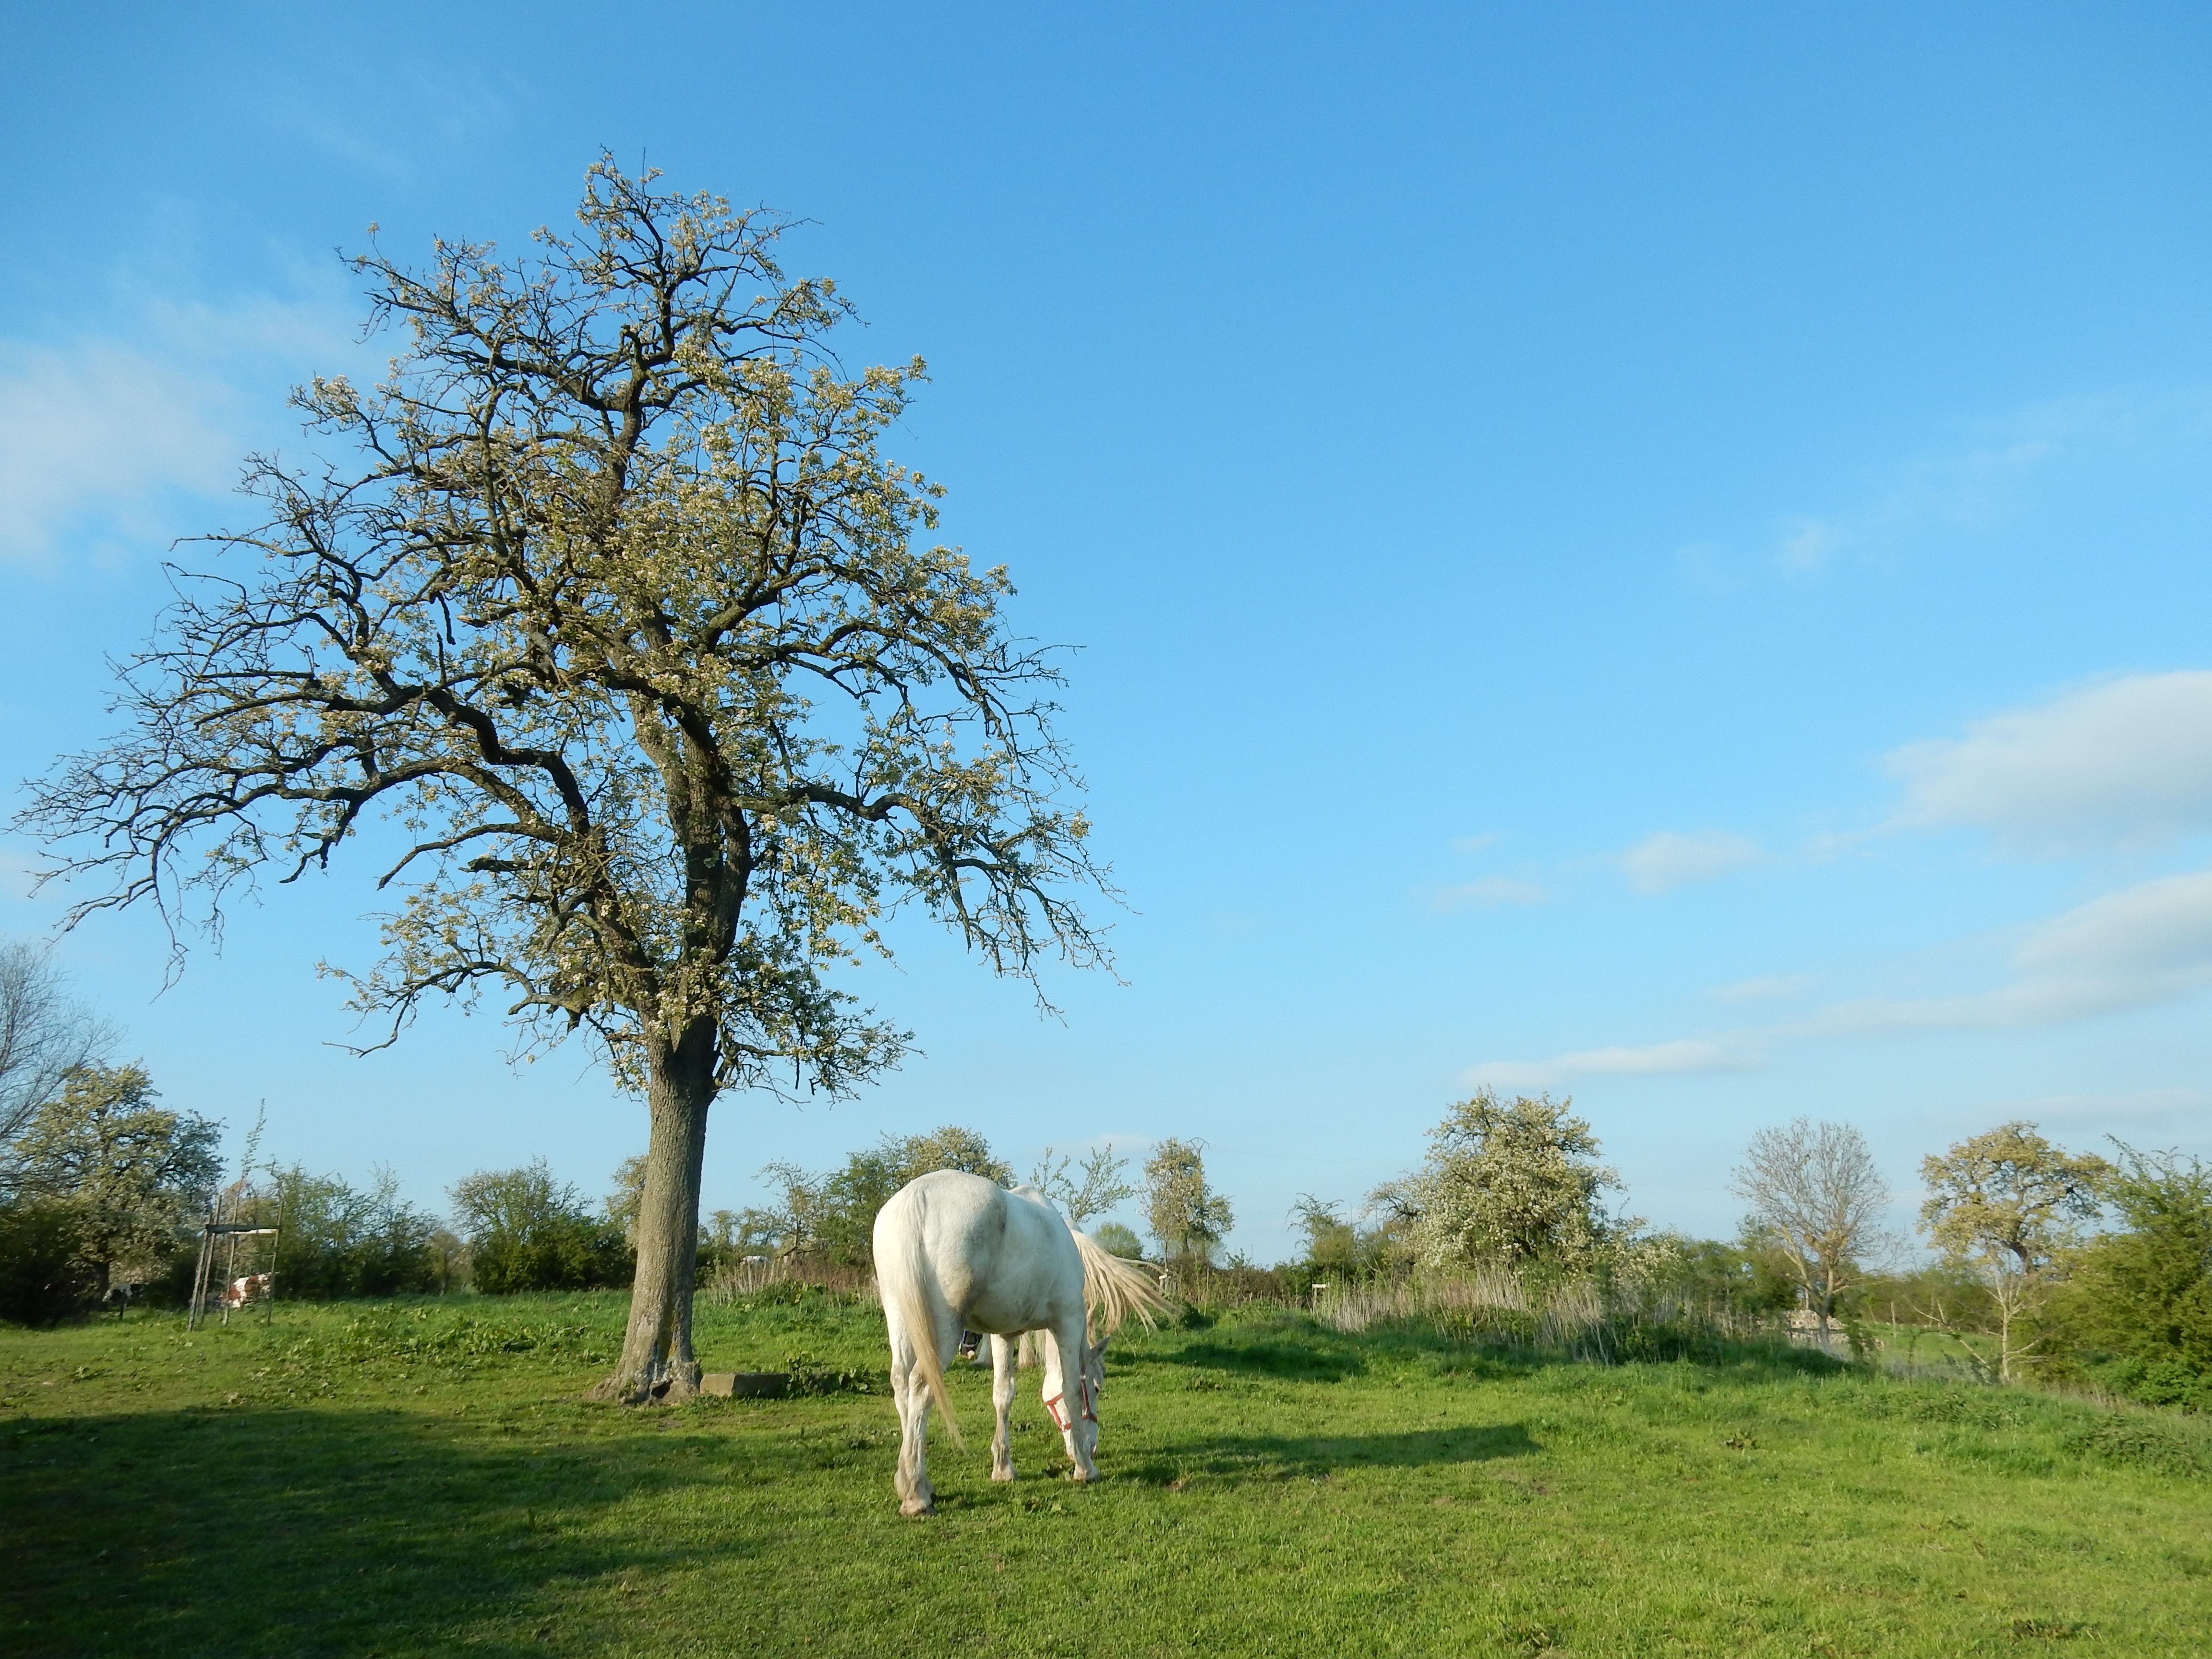
landscape, tree, nature, grass, plant, field, farm, meadow, prairie, flower, spring, green, pasture, grazing, horse, savanna, plain, blue sky, grassland, animals, habitat, ecosystem, blue skies, rural area, natural environment, woody plant